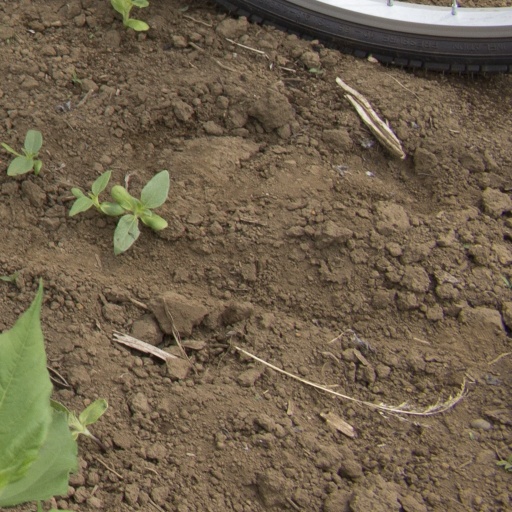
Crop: Jerusalem artichoke